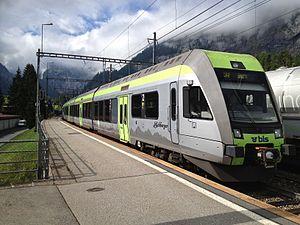
Le BLS SA est une entreprise ferroviaire suisse, de statut privé qui exploite le deuxième réseau ferroviaire suisse après celui des CFF. La société est issue en 2006 de la fusion du Chemin de fer du Lötschberg et des Transports régionaux du Mittelland, dans le but de renforcer la compétitivité des deux entreprises ferroviaires dans le trafic marchandises transalpin, ainsi que dans le trafic régional voyageurs. La nouvelle société emploie quelque 3 000 collaborateurs.